Hapoel Jerusalem B.C.

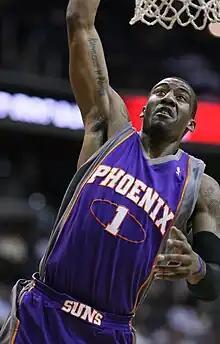
Amar'e Stoudemire

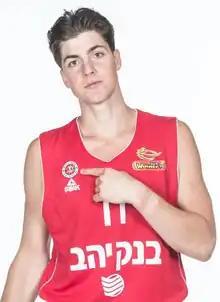
Adam Ariel

Hapoel Jerusalem Basketball Club was founded in 1935, and incorporated in 1943. It made its first appearance in the Israeli Basketball Premier League in 1955. Hapoel Jerusalem played in the first division most of the 1950s and 1960s, with notable players such as David Kaminsky. The following two decades had ups and downs, as Hapoel Jerusalem toggled between the first and second divisions.